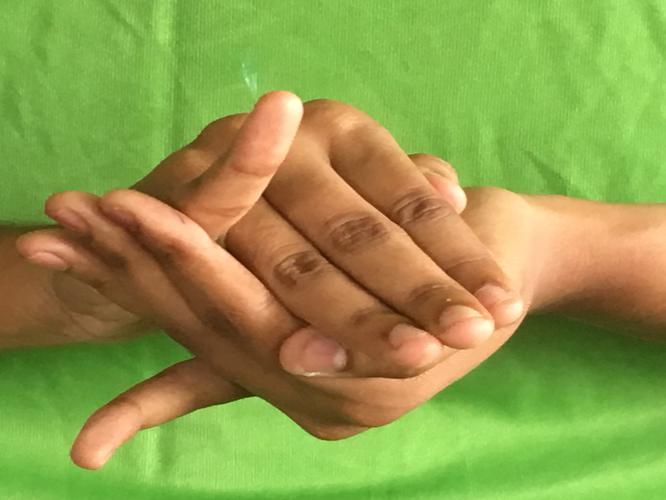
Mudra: Kurma
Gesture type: double_hand